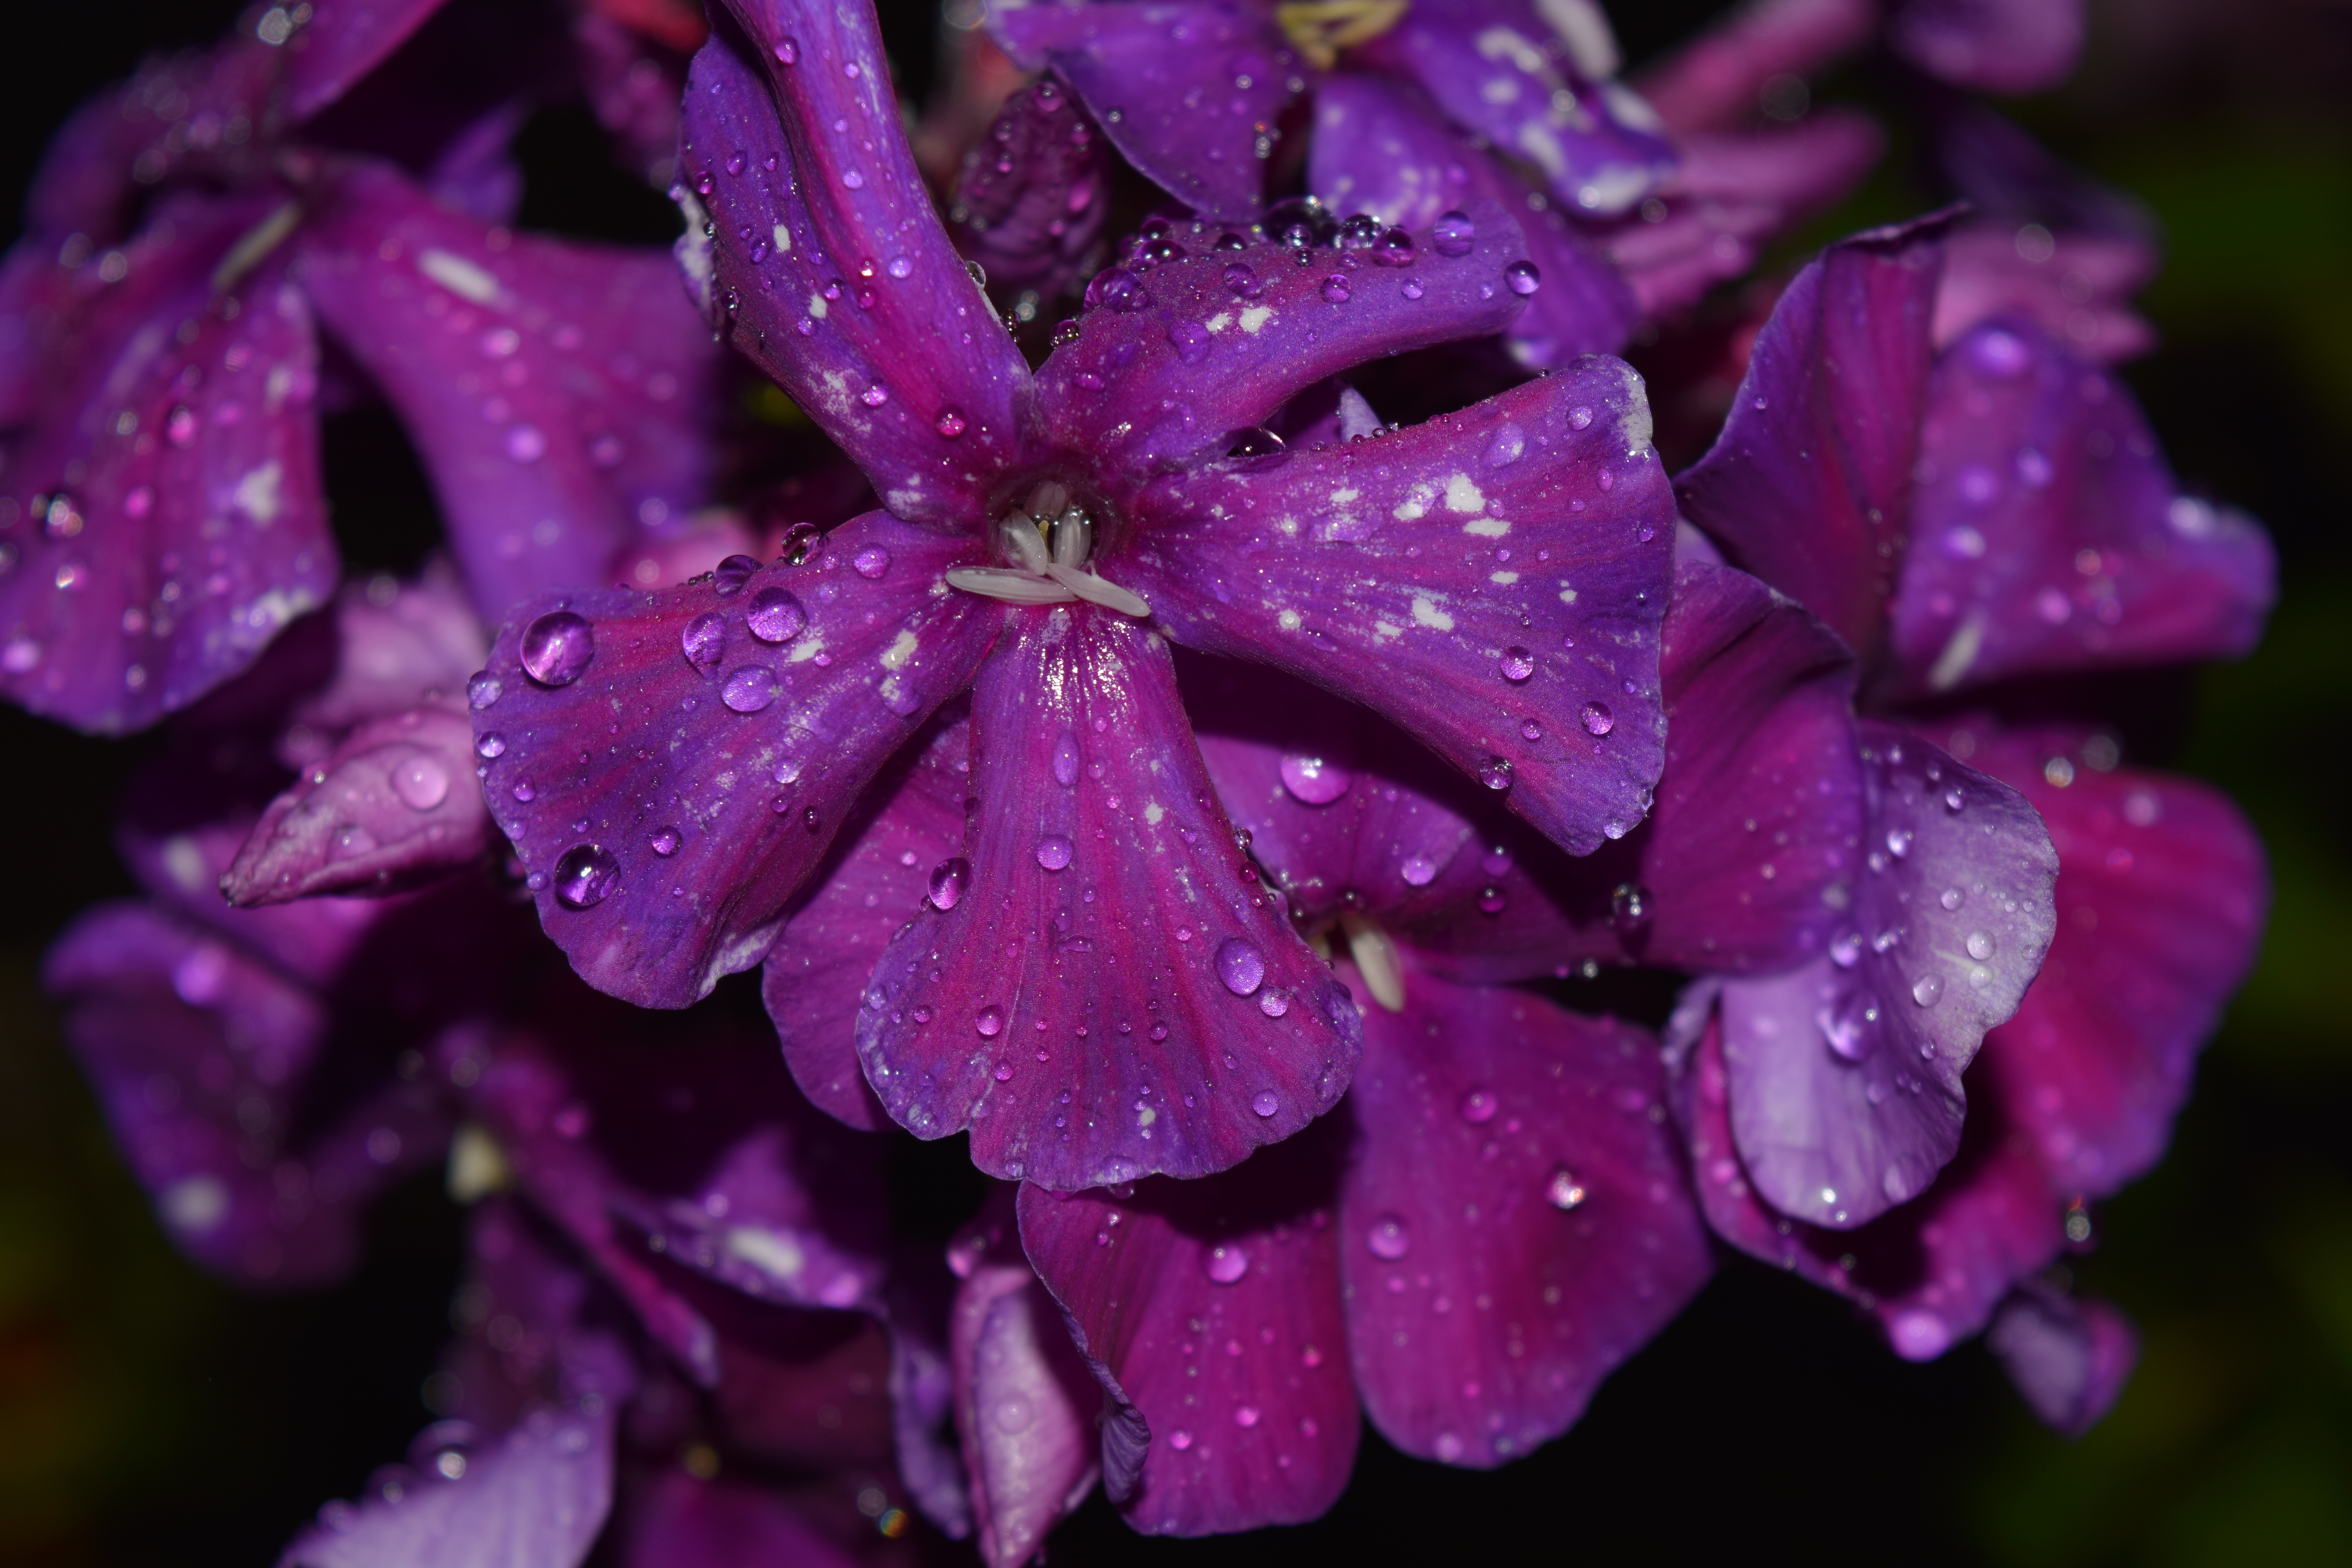
blossom, plant, rain, flower, purple, petal, bloom, raindrop, wet, botany, close, flora, background, shrub, violet, macro photography, flowering plant, land plant